Itmann Company Store and Office

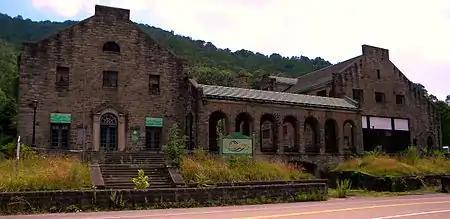
Itmann Company Store and Office, July 2010

Itmann Company Store and Office is a historic commercial building located at Itmann, Wyoming County, West Virginia. It was designed by architect Alex B. Mahood and built in 1923–1925. It is a Classical Revival style complex built of native sandstone. It consists of four sections (A through D) laid out in an open courtyard plan. Sections A and C are 2 1/2-story parapeted gable front sections located on the northern and southern sides of the courtyard and Section D is a 1-story parapeted half gable roofed loggia. It was built as a company store for the local mining community.